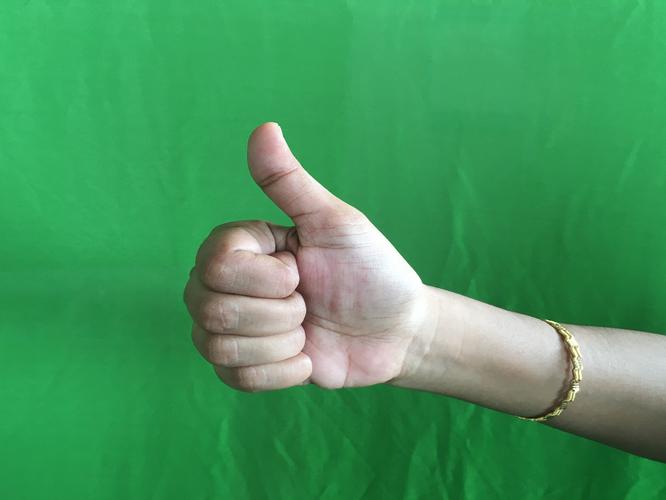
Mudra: Sikharam
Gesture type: single_hand